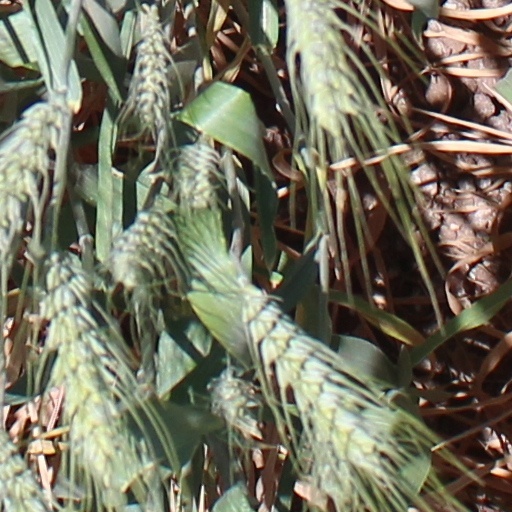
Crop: wheat